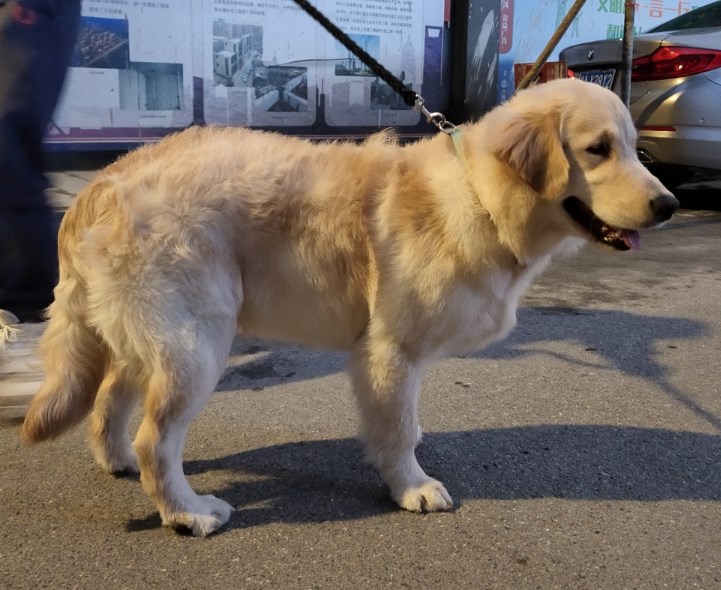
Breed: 5355-n000126-golden_retriever